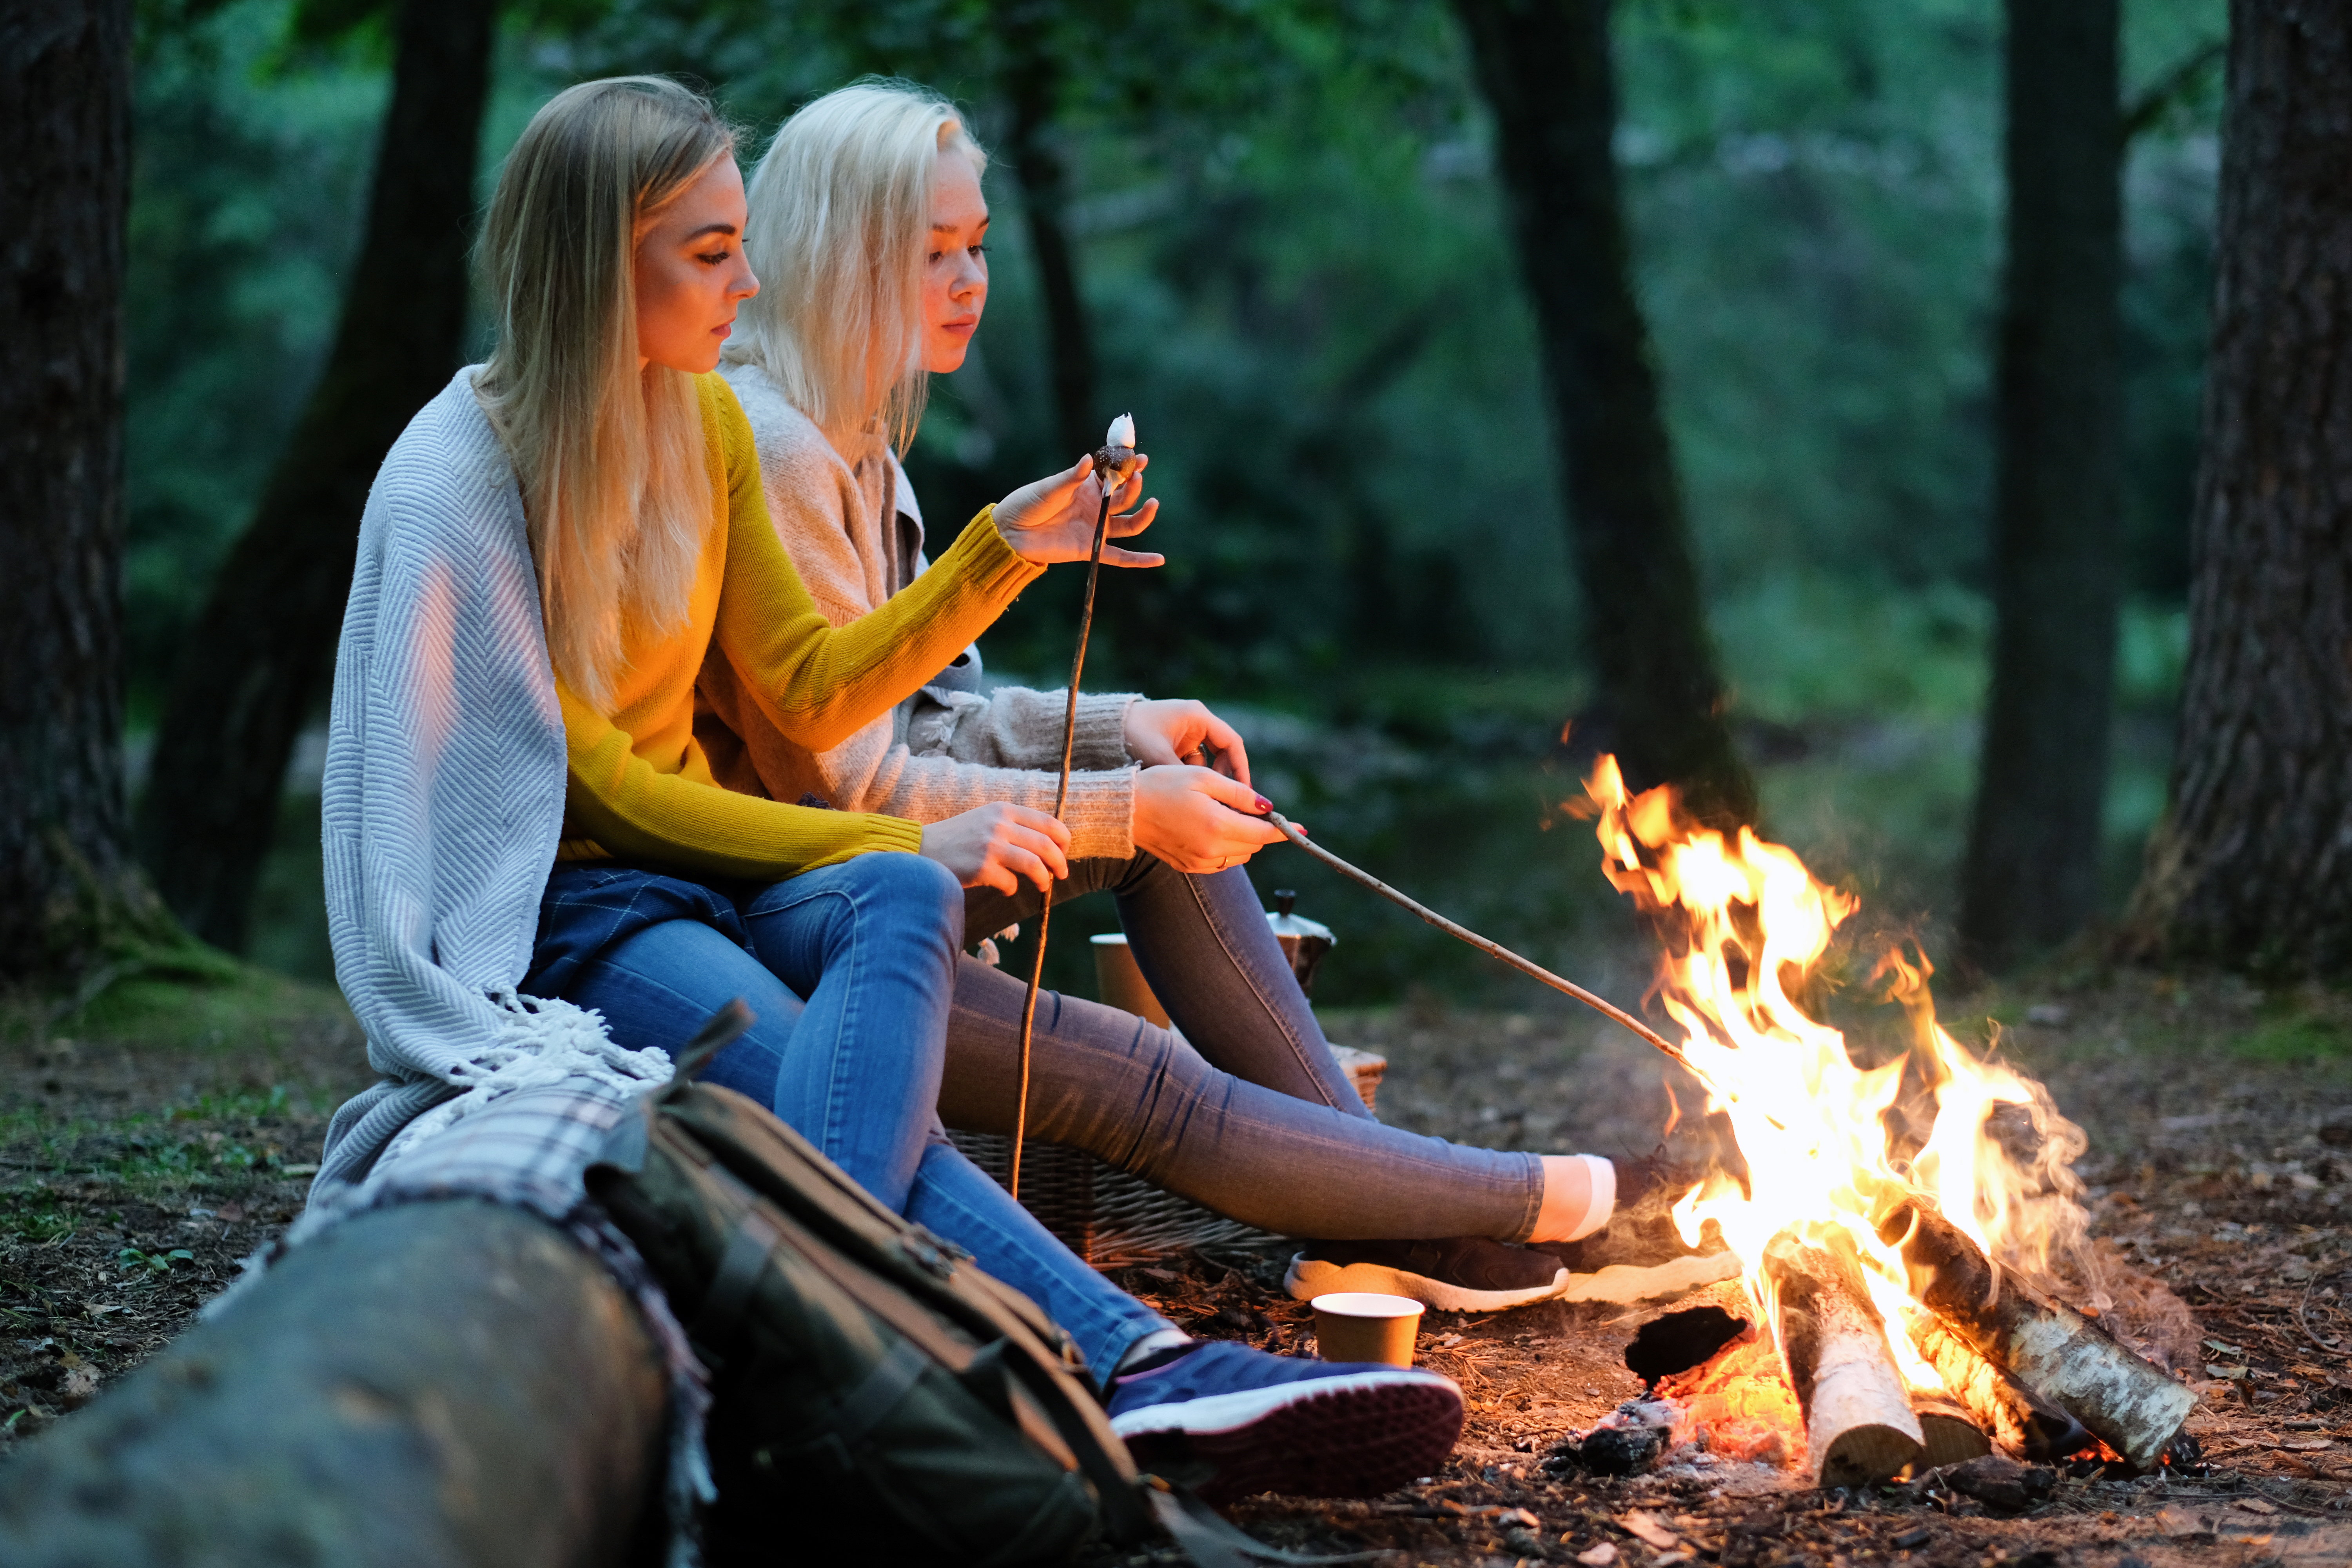
active, activity, adventure, backpacker, backpacking, bonfire, breakfast, camp, evening, dusk, explore, forest, forester, hike, hiker, hiking, hipster, holiday, journey, leisure, lifestyle, nature, outdoor, people, relax, tourism, tourist, travel, traveler, trekking, trip, vacation, wild, wilderness, young, girls, two, women, friends, friendship, relationship, blond, fire, marshmallow, coffee, plaid, campfire, People in nature, flame, tree, woodland, heat, sitting, wood, landscape, plant, camping, style